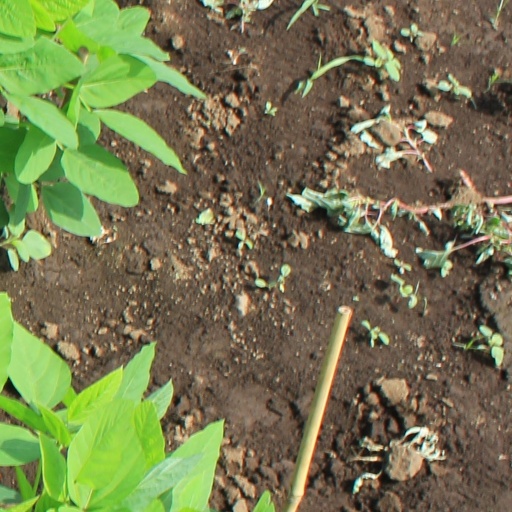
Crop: soybean